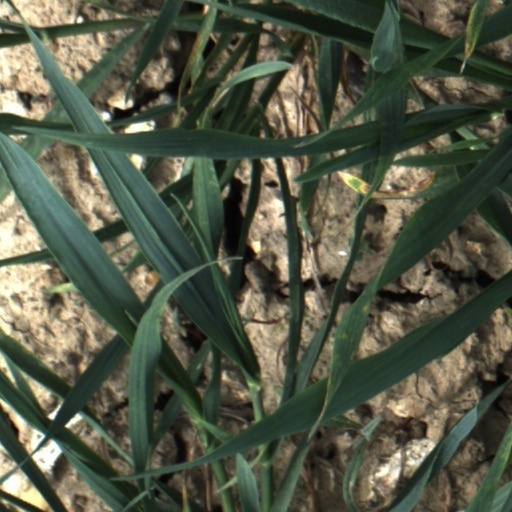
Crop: wheat